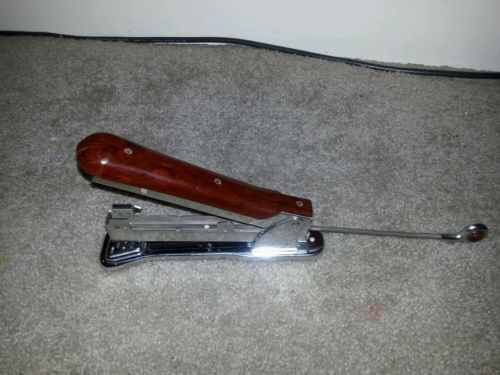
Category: stapler